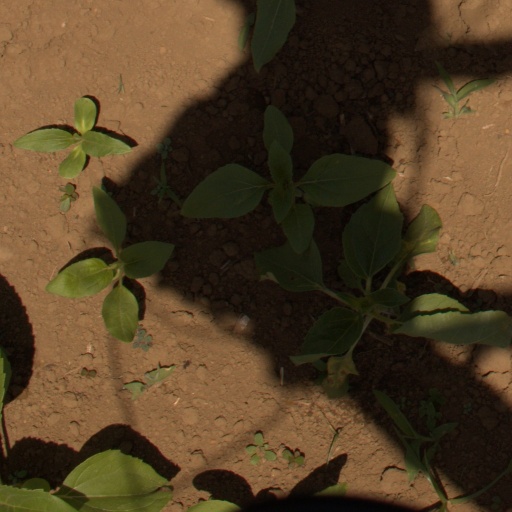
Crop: Jerusalem artichoke